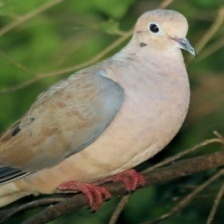
Species: MOURNING DOVE
Scientific name: ZENAIDA MACROURA